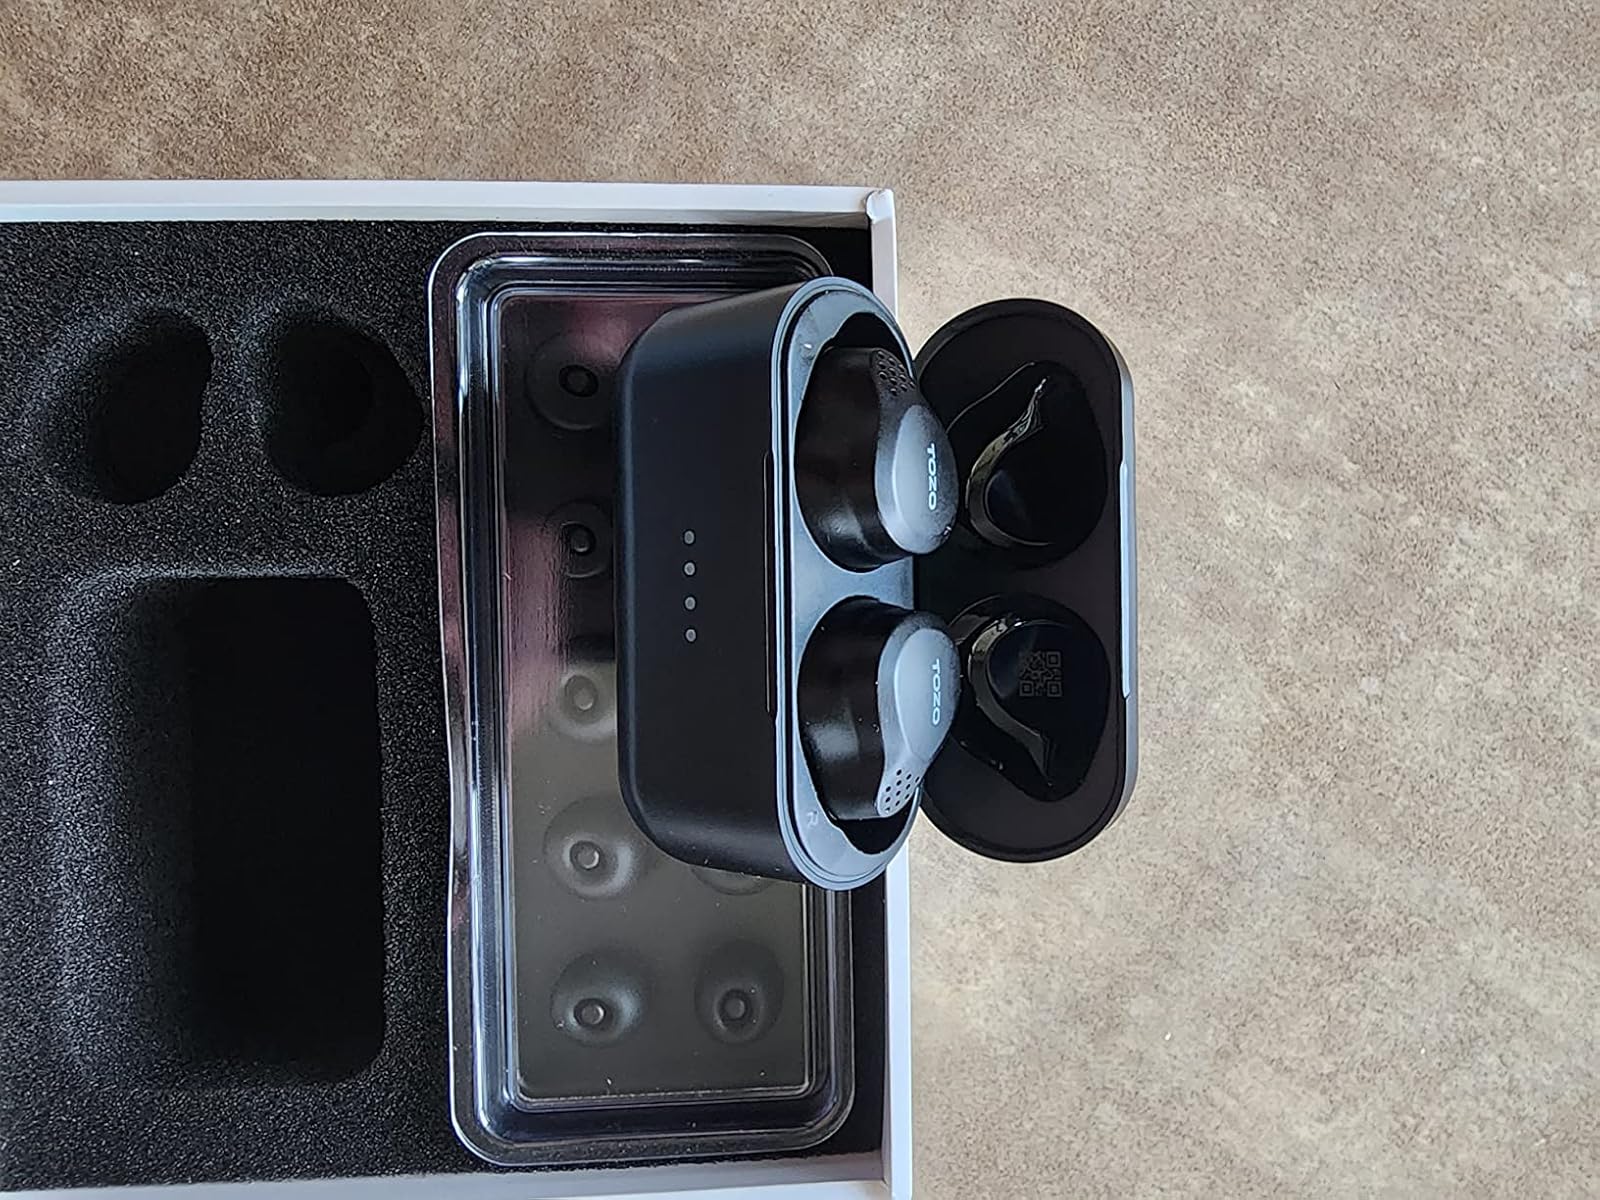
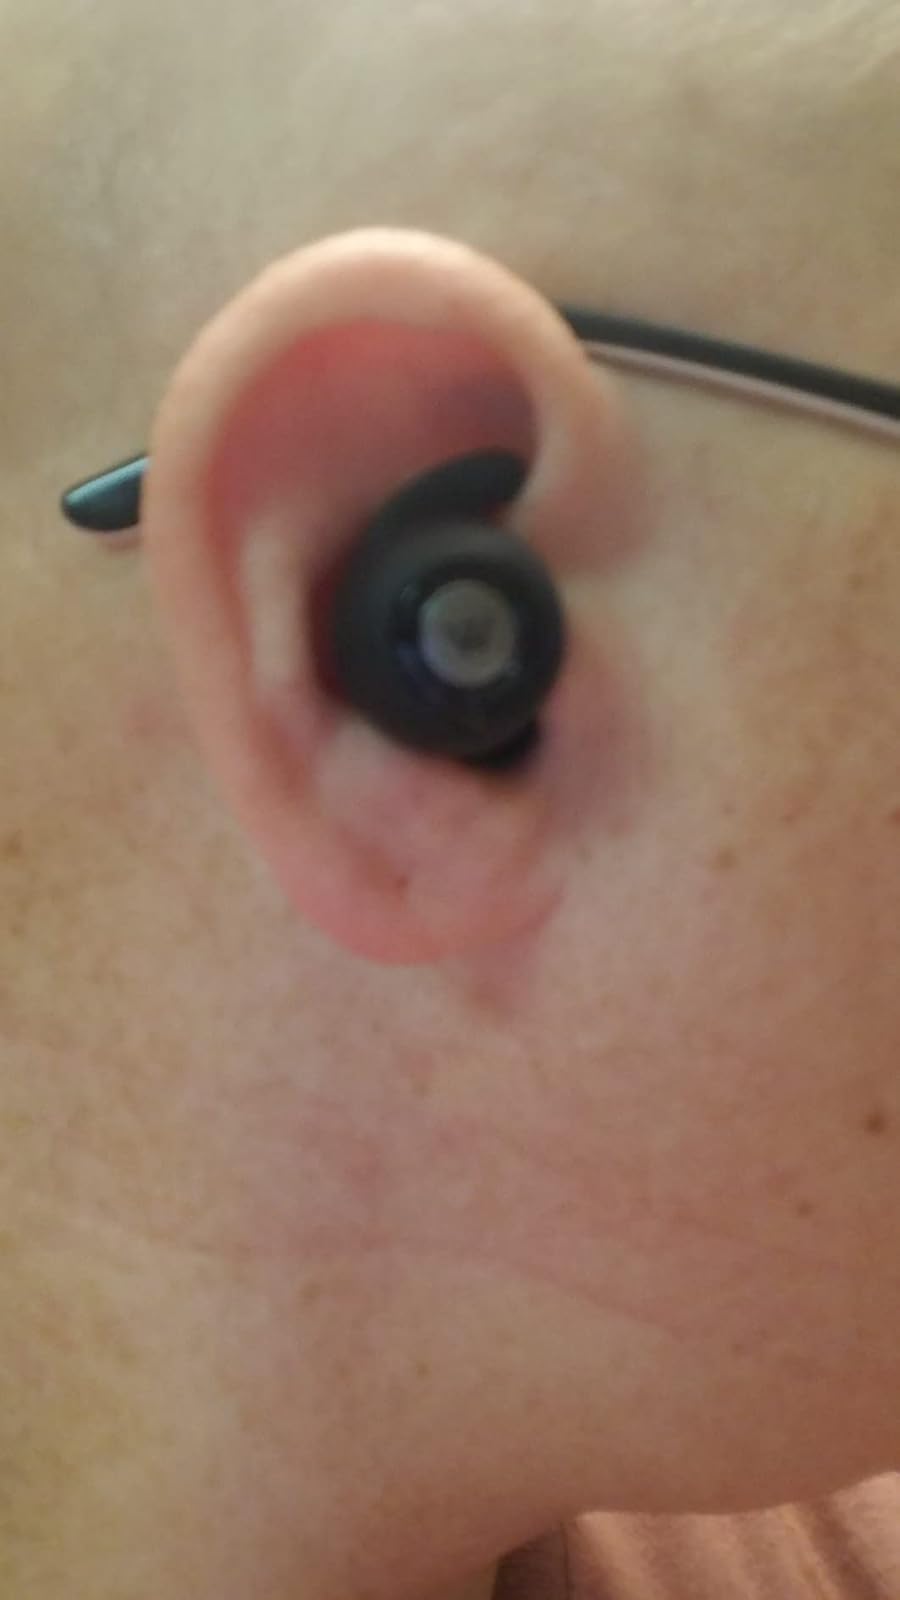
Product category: earbuds
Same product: no